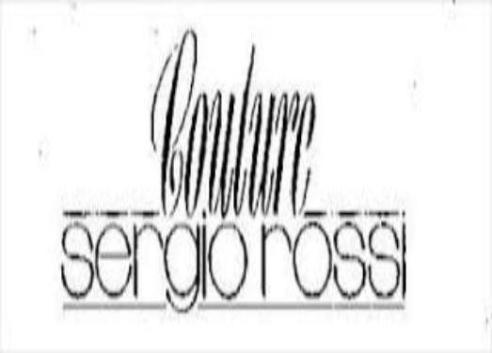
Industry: Clothes